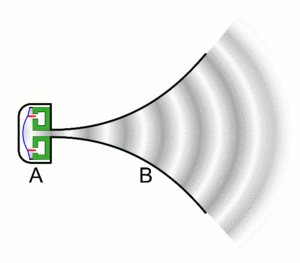
Une enceinte est un coffret comportant un ou plusieurs haut-parleurs, permettant la reproduction du son à partir d'un signal électrique fourni par un amplificateur audio. La partie amplification peut être intégrée ou non à l'enceinte, et des dispositifs électroniques comme des filtres sont souvent incorporés.